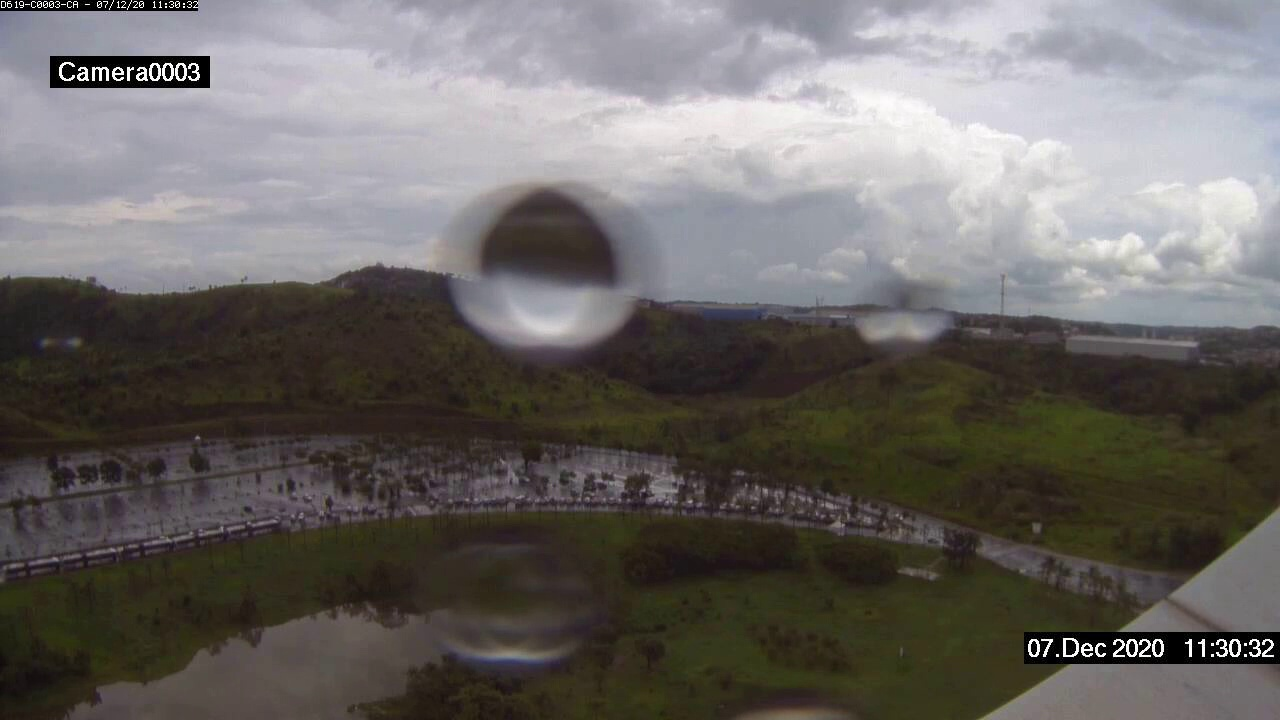
Fire: no
Smoke: no